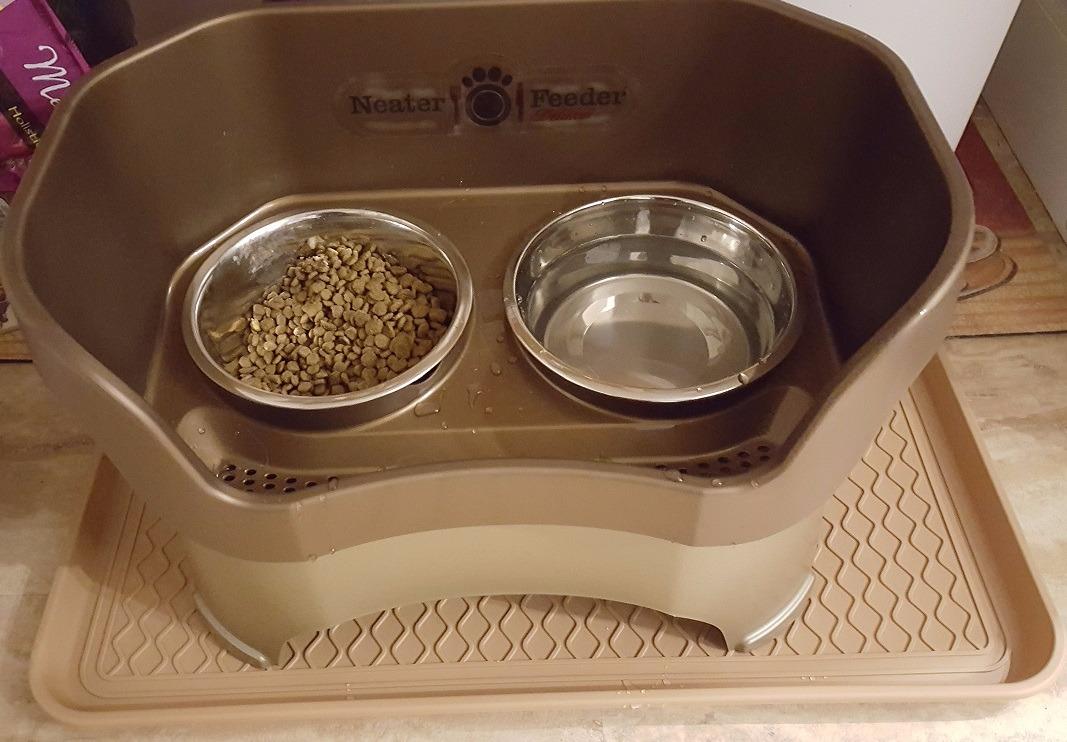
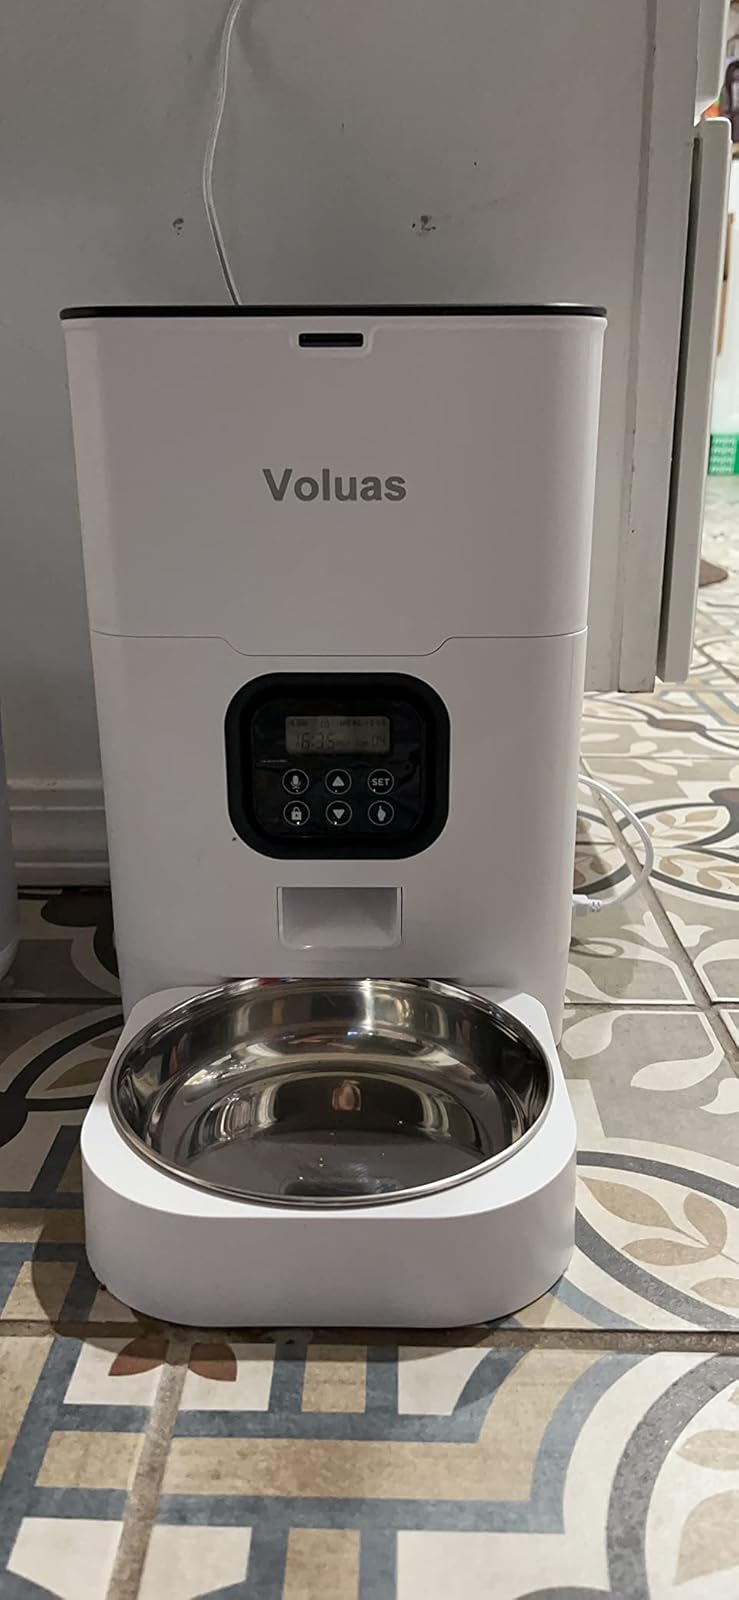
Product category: items_feeder
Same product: no